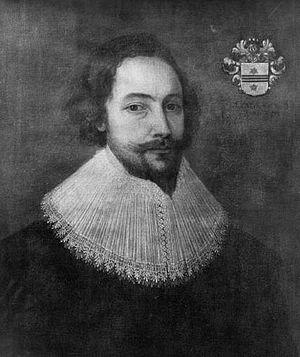
Sébastien La Ruelle, né à Chênée en 1591 et assassiné à Liège le 16 avril 1637, fut bourgmestre de Liège et chef du parti des Grignoux.
Liste des bourgmestres de Liège.
René II de Renesse, né vers 1580 et tué à Liège le 16 avril 1637, est comte de Warfusée, vicomte de Montenaken, seigneur de Gaasbeek, chevalier de la Toison d'Or par lettre de Rodolphe II du 20 janvier 1609 et sire de Rèves, Bièvre, Hees, Leende, Haibes, Montigny-Sur-Meuse, Feluy, Tyberchamps, Seneffe, Scaillemont, etc. Il fut notamment directeur des finances du roi d'Espagne aux Pays-Bas. Mais son nom est aussi lié à l'assassinat de Sébastien La Ruelle, bourgmestre de Liège, dont il fut accusé à l'époque.